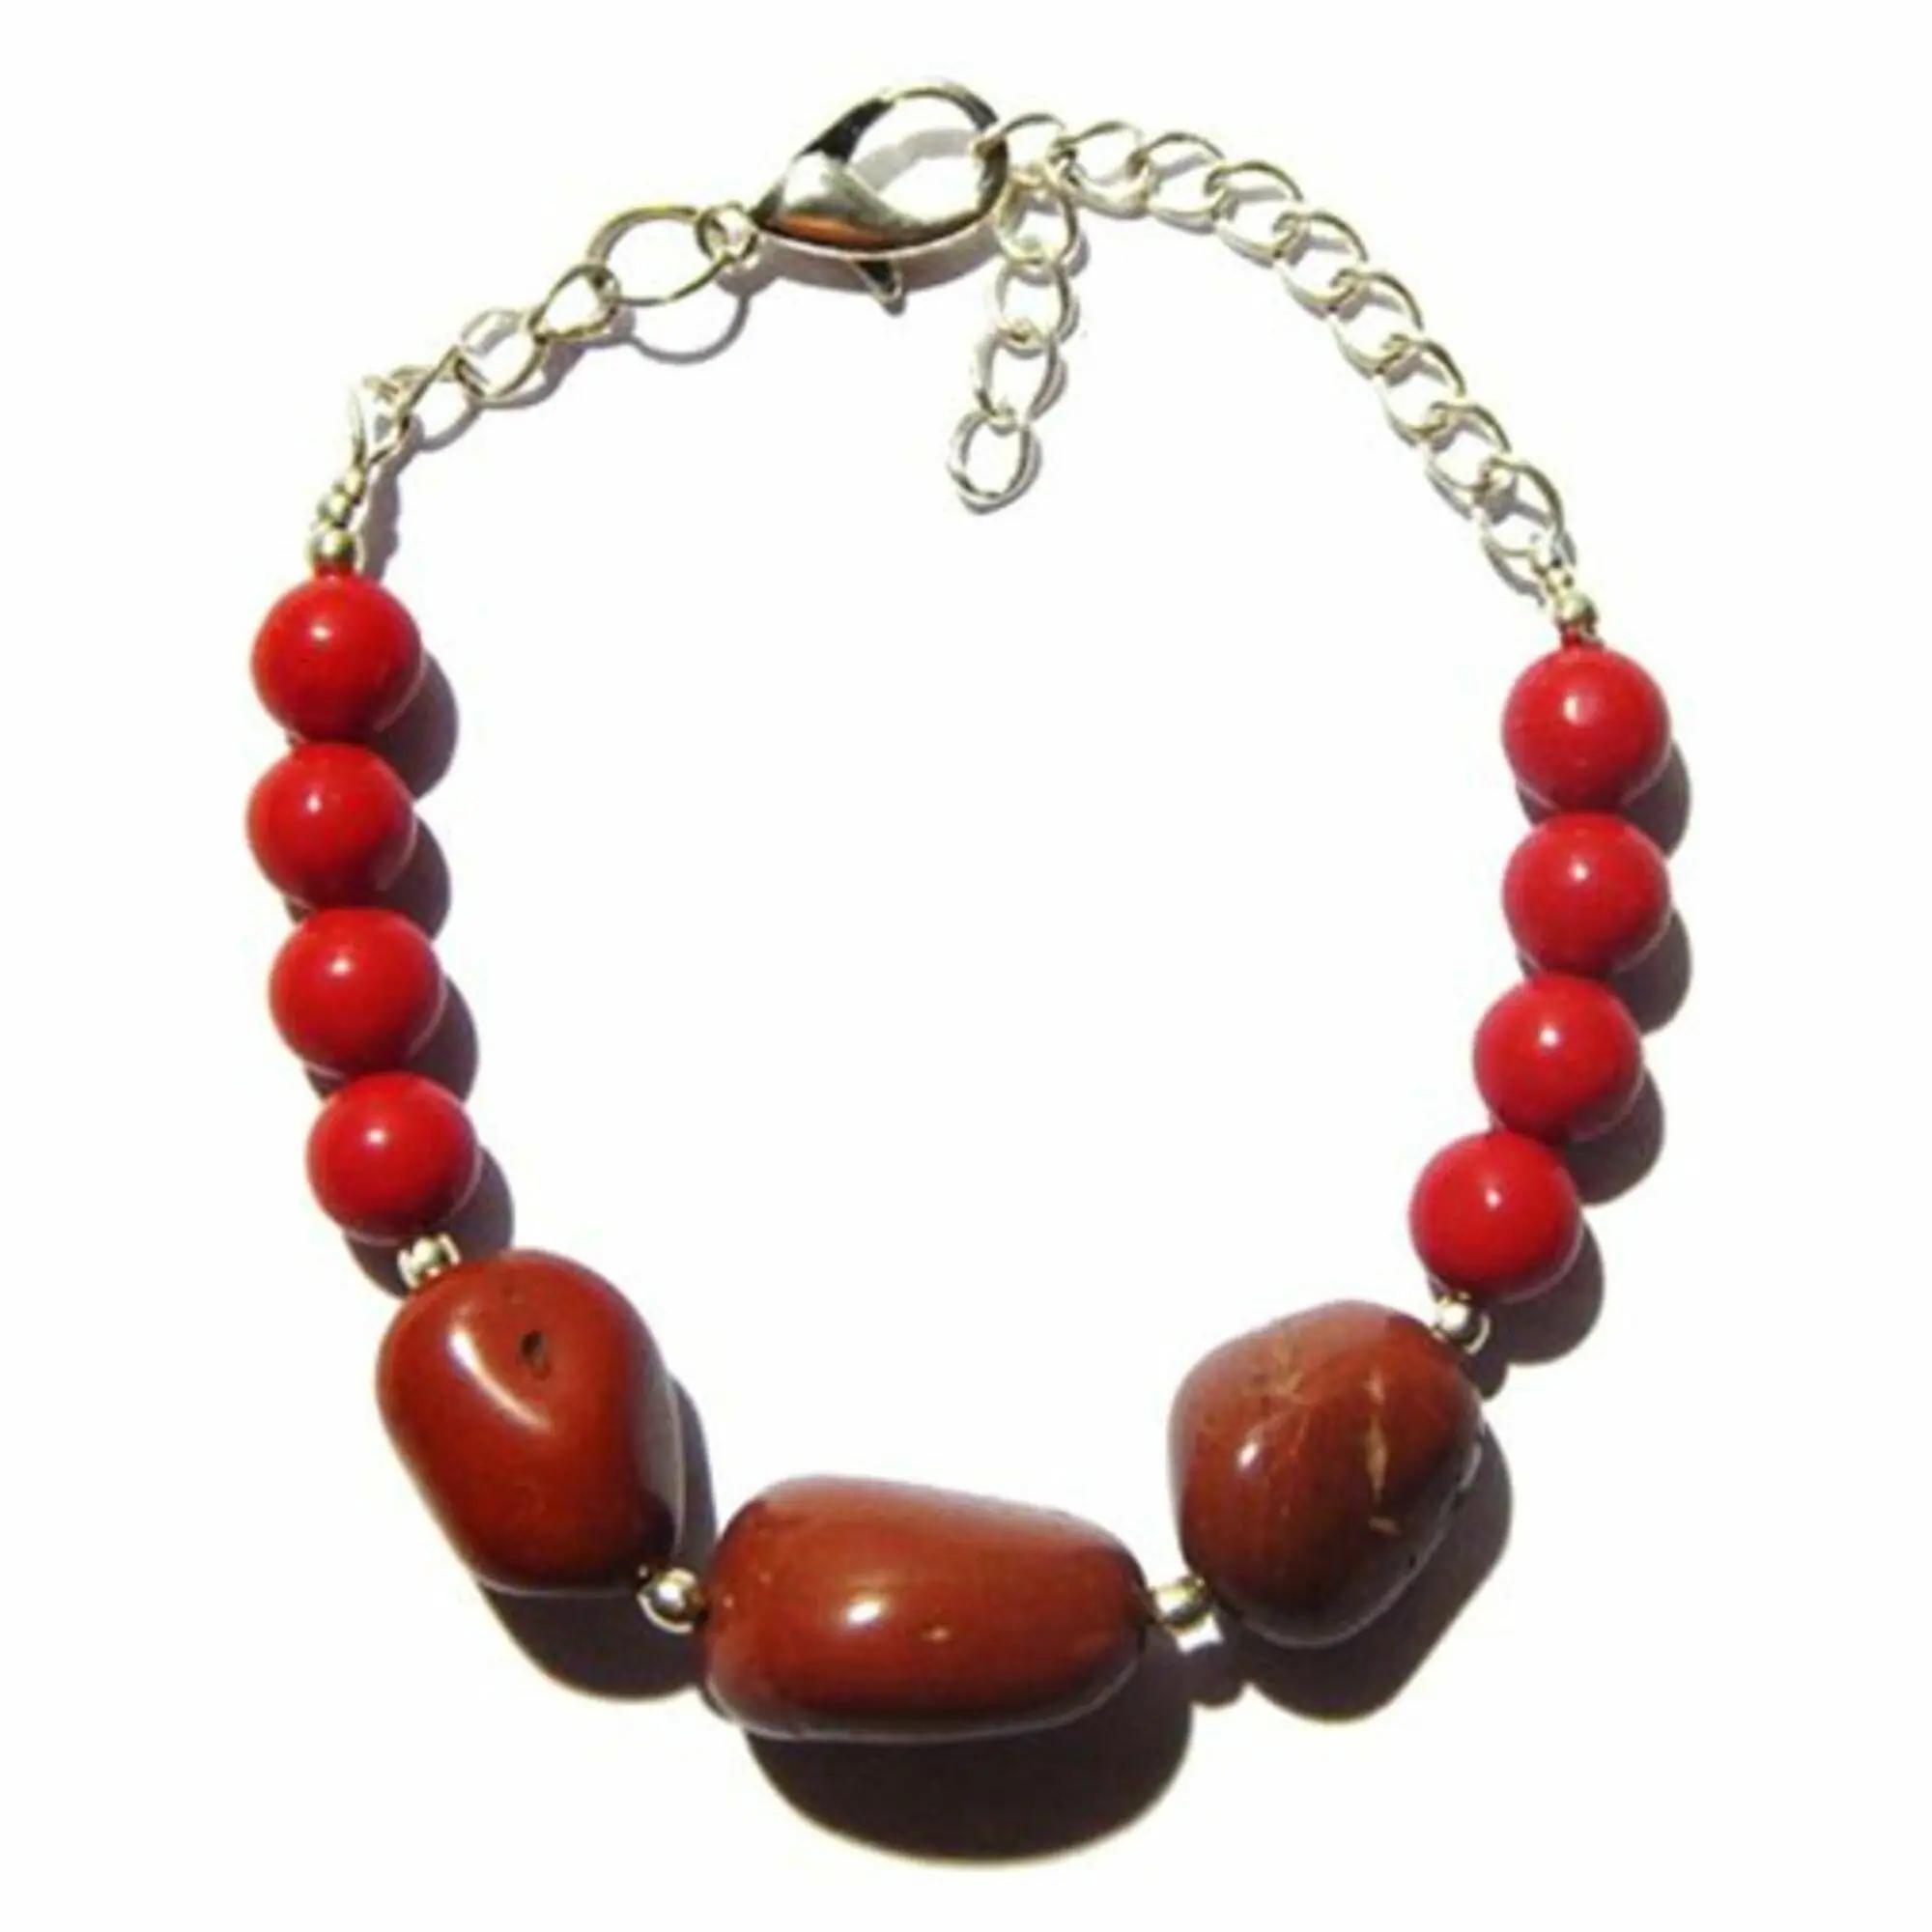
Jaya Vision Enterprises Gemstone Red Jasper Root Chakra Bracelet
Type: Bracelets
Brand: JAYA VISION ENTERPRISES
Price: Rs. 570
 Gemstone Red Jasper & Coral Beads Bracelet for Root ChakraGemstone Red Jasper & Coral Beads with Silver Polish Copper metal beads & Chain.This is a grounding stone. It helps in opening up to the surroundings.It is good for taking practical decisions in tough situations.Helps in problems of liver, stomach,vitality etc